Story Bridge

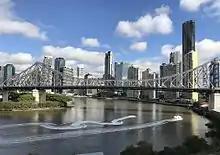
Story Bridge with the Brisbane skyline in the background

Until it was completed, the bridge was known as the Jubilee Bridge in honour of King George V. It was opened on 6 July 1940 by Sir Leslie Orme Wilson, Governor of Queensland, and named after John Douglas Story, a senior and influential public servant who had advocated strongly for the bridge's construction.